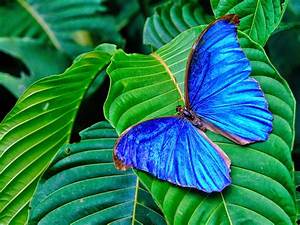
Label: farfalla